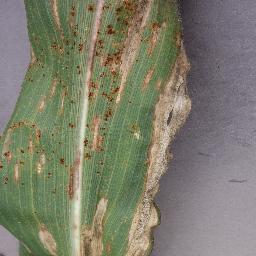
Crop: corn
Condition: (maize)_northern_blight